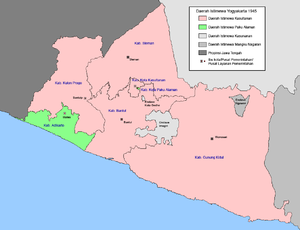
Carte du sultanat de Yogyakarta en 1945